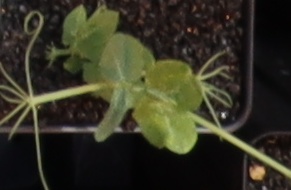
Label: Field Pea